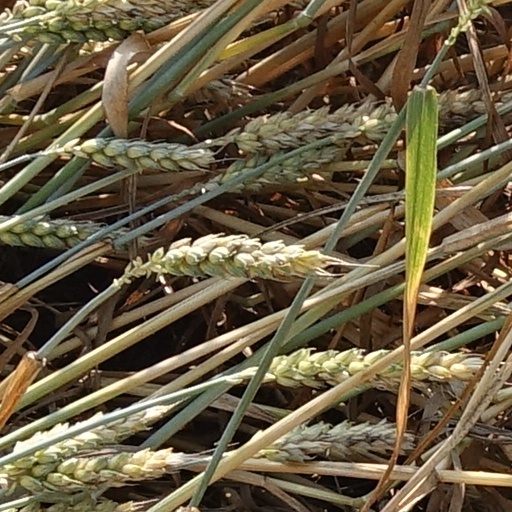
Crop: wheat